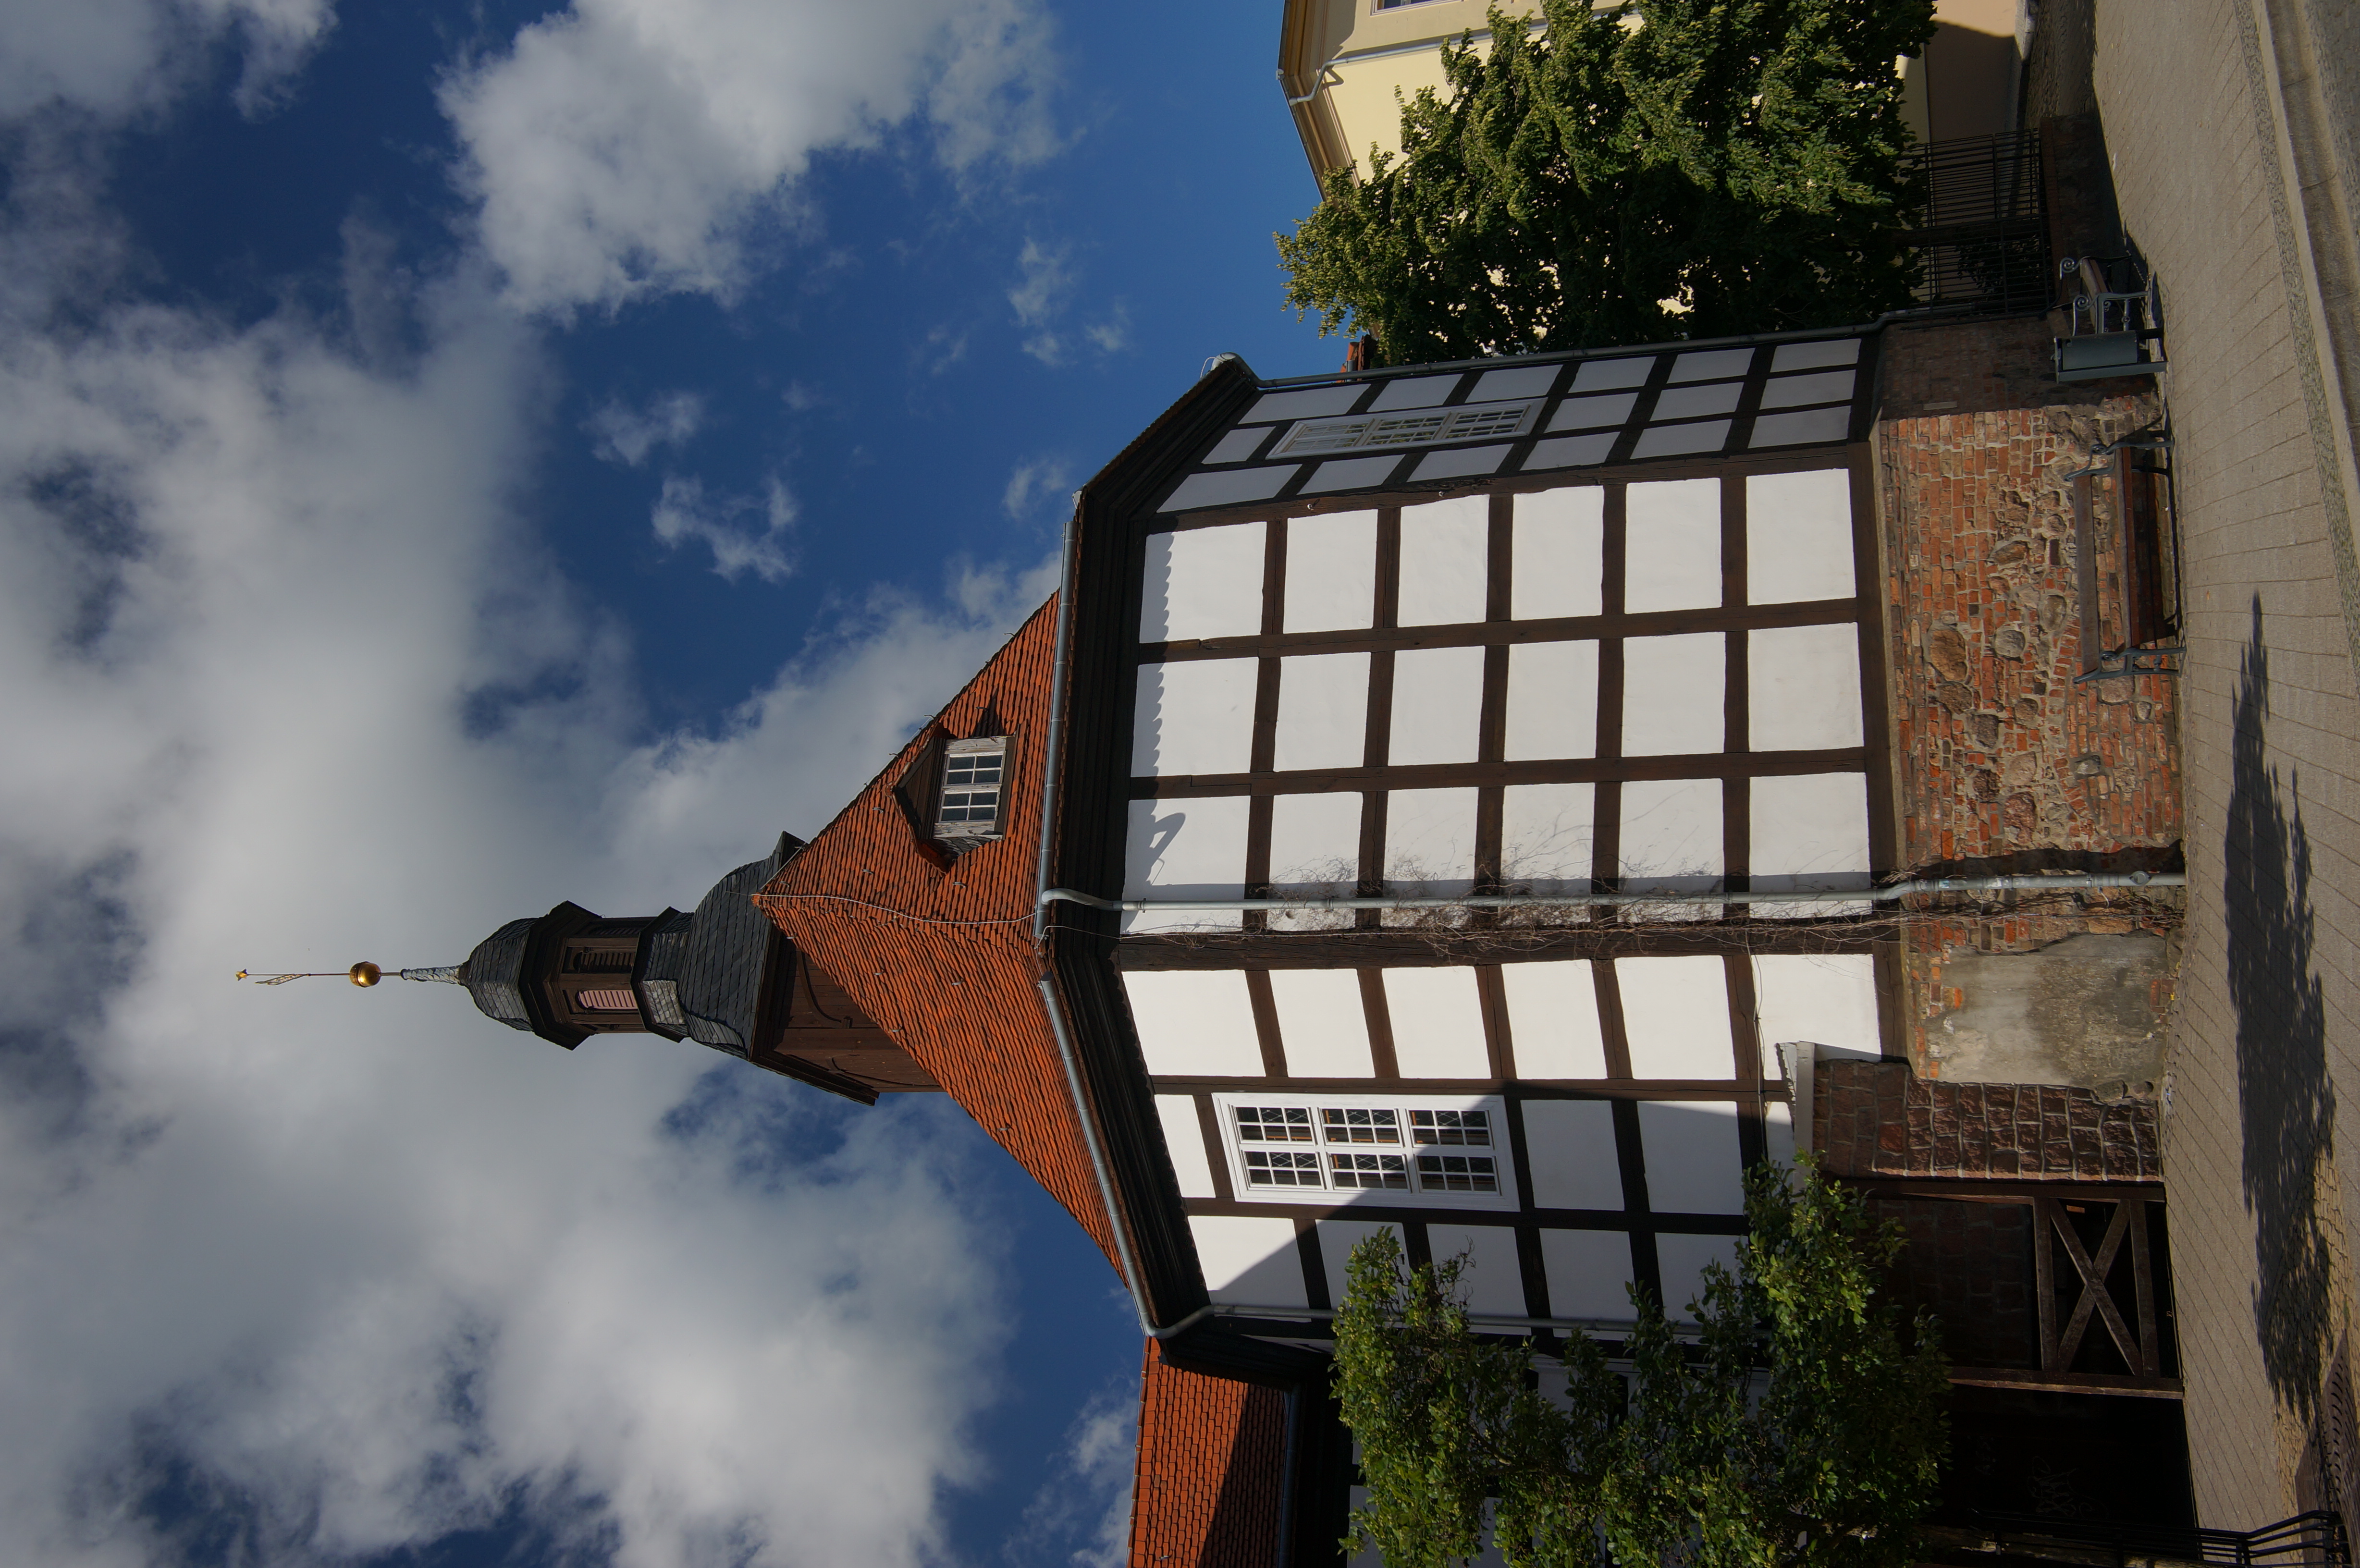
building, tower, landmark, church, chapel, place of worship, bell tower, 2016, steeple, germany, deutschland, samyang, sony, nex, nex6, brandenburg, 21mm, lenstagged, samyang21mm114umccse, samyang21mm, steffenzahn, badfreienwalde